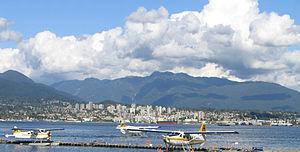
North Vancouver est le nom officieux de la zone qui recouvre la rive nord de la baie Burrard au nord de la ville de Vancouver en Colombie-Britannique au Canada.